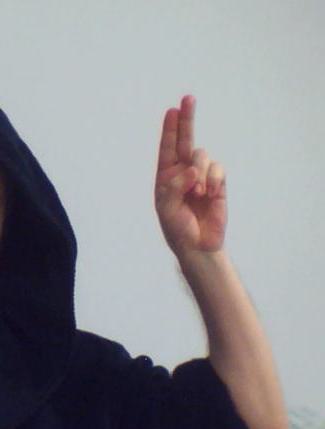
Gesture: two_up